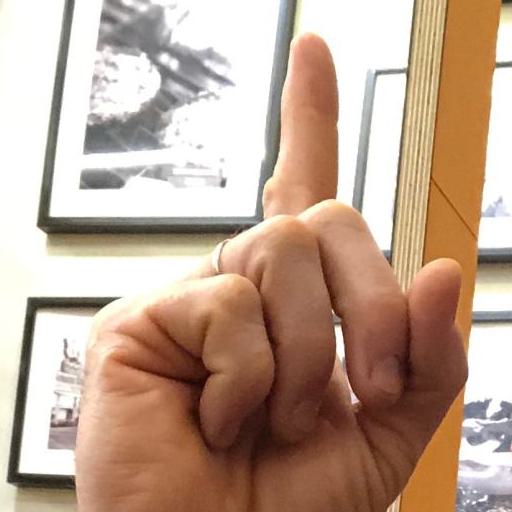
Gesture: one